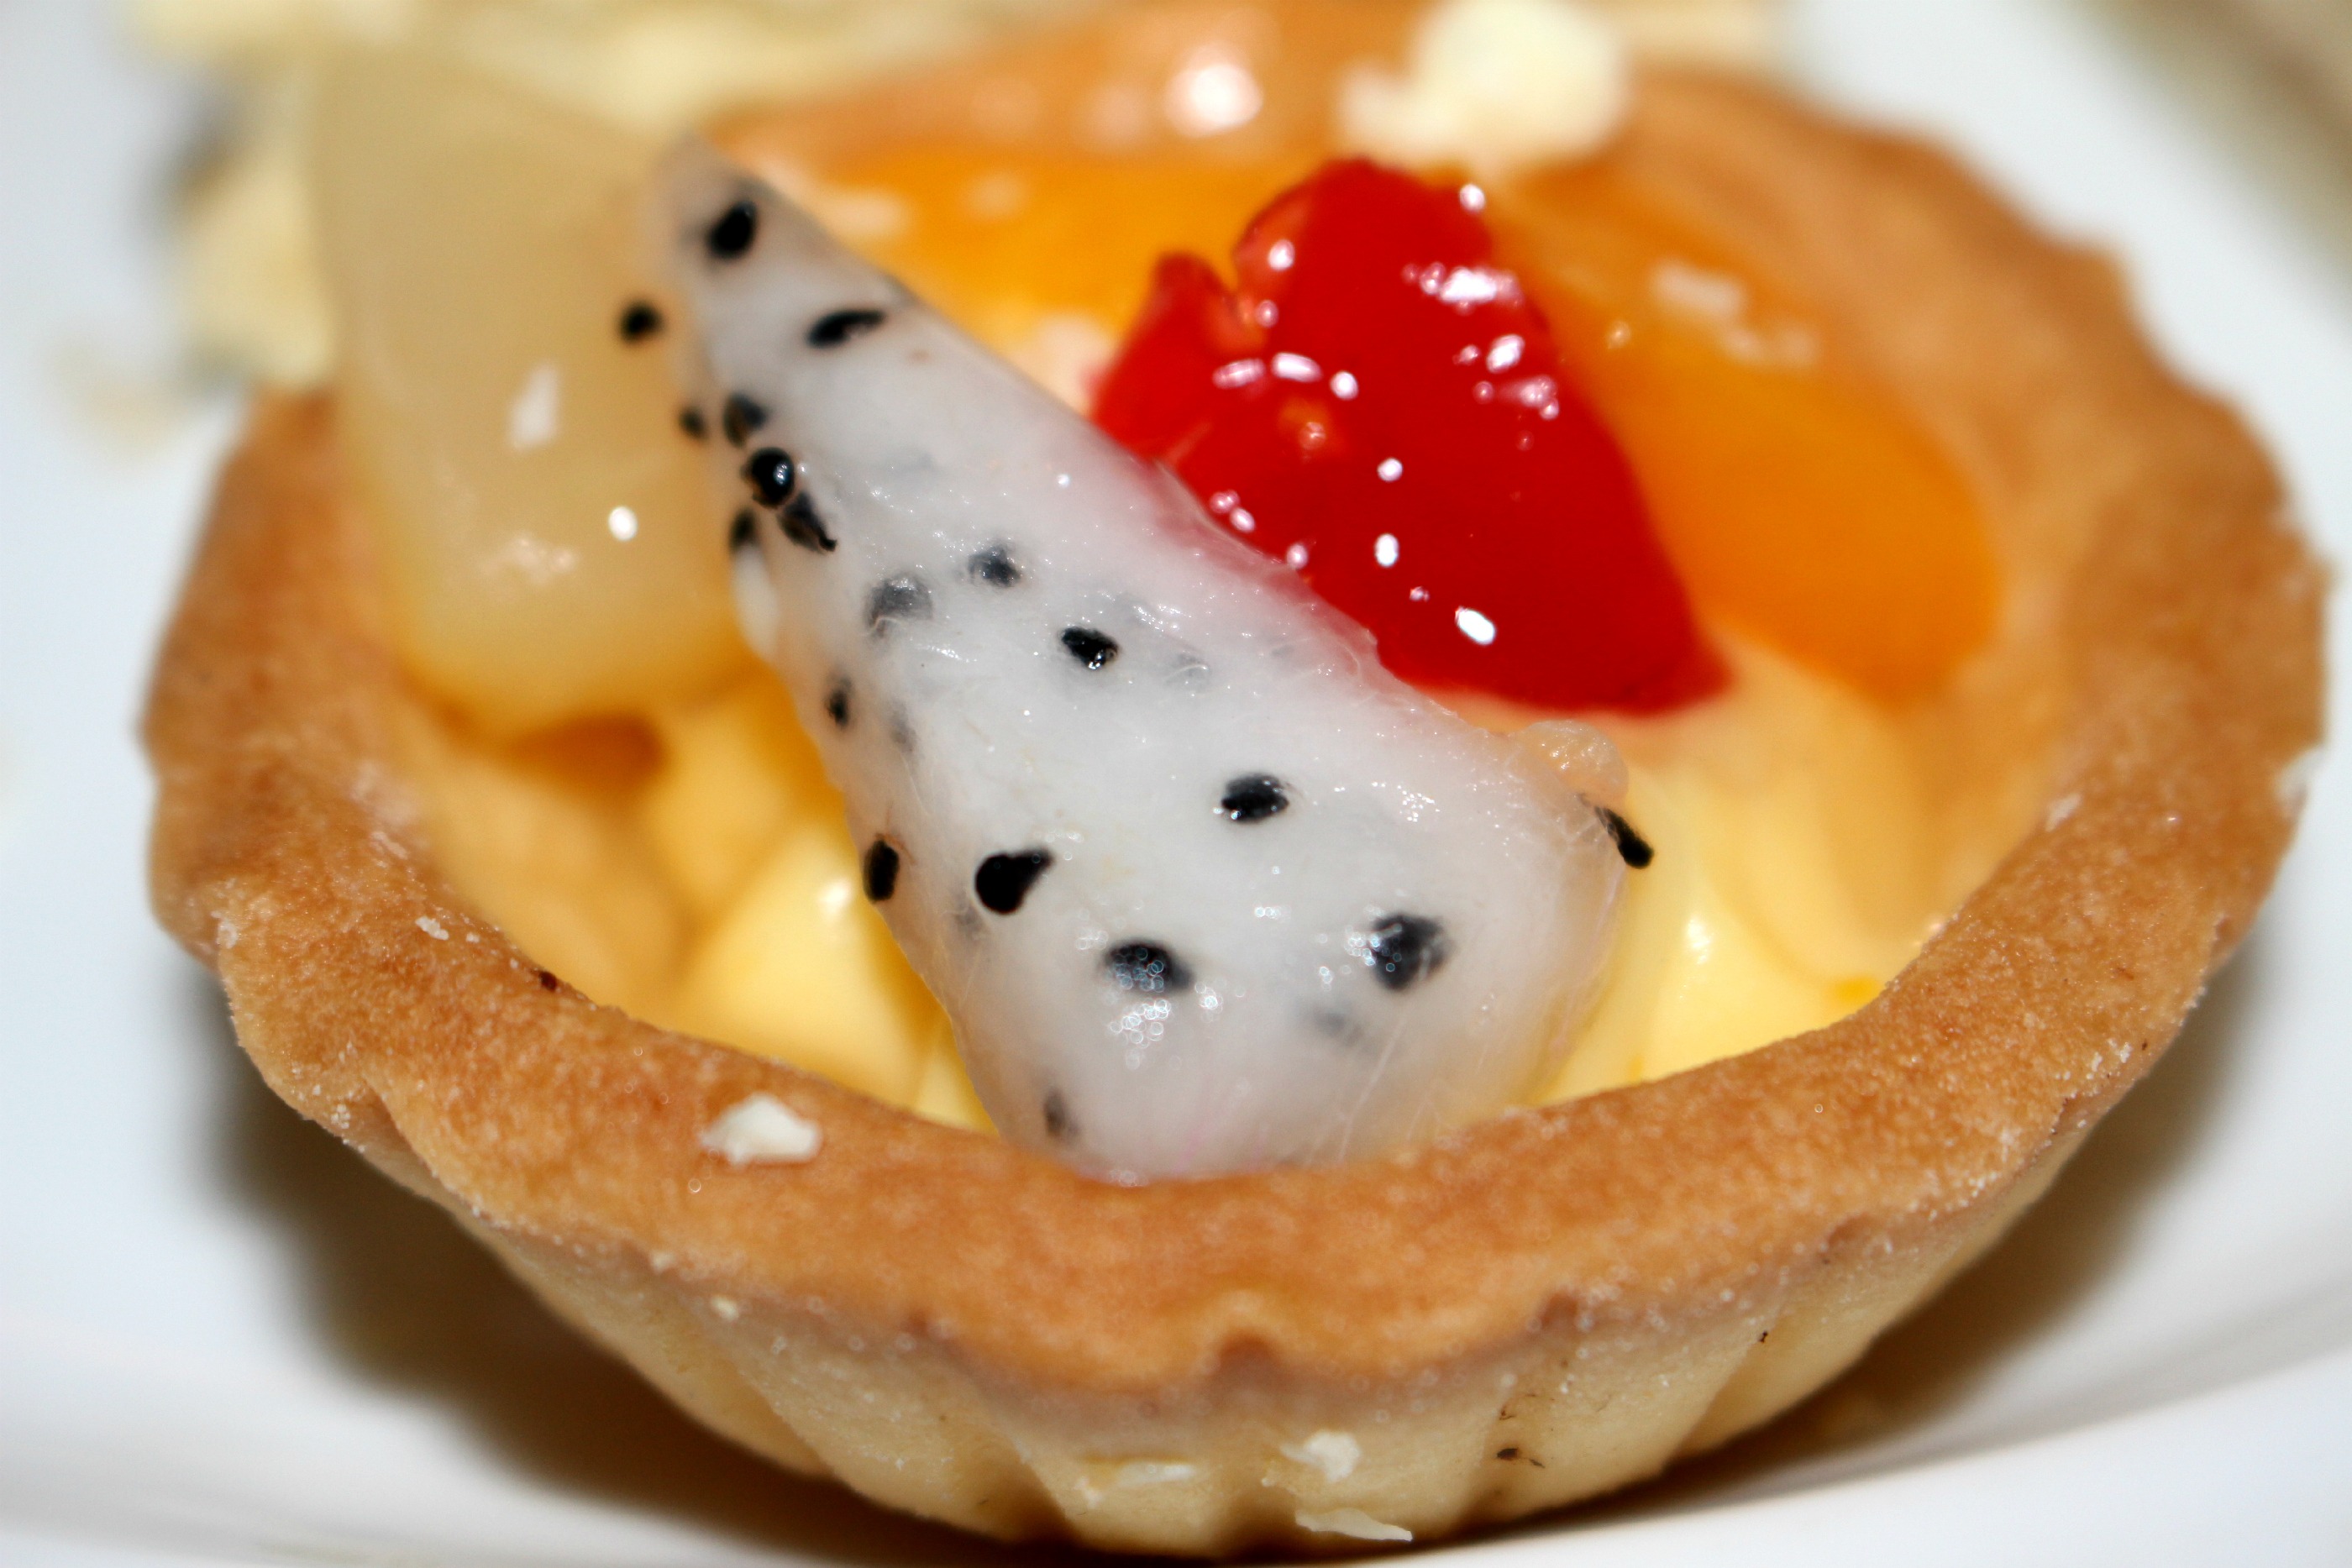
fruit, sweet, dish, meal, food, produce, macro, breakfast, snack, dessert, cuisine, asian food, fruits, mini, tart, desserts, myanmar, brunch, yangon, fruit tart, sedona hotel, wedding snack